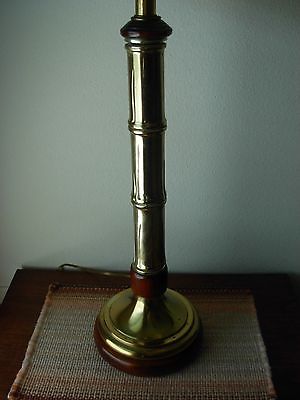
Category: lamp